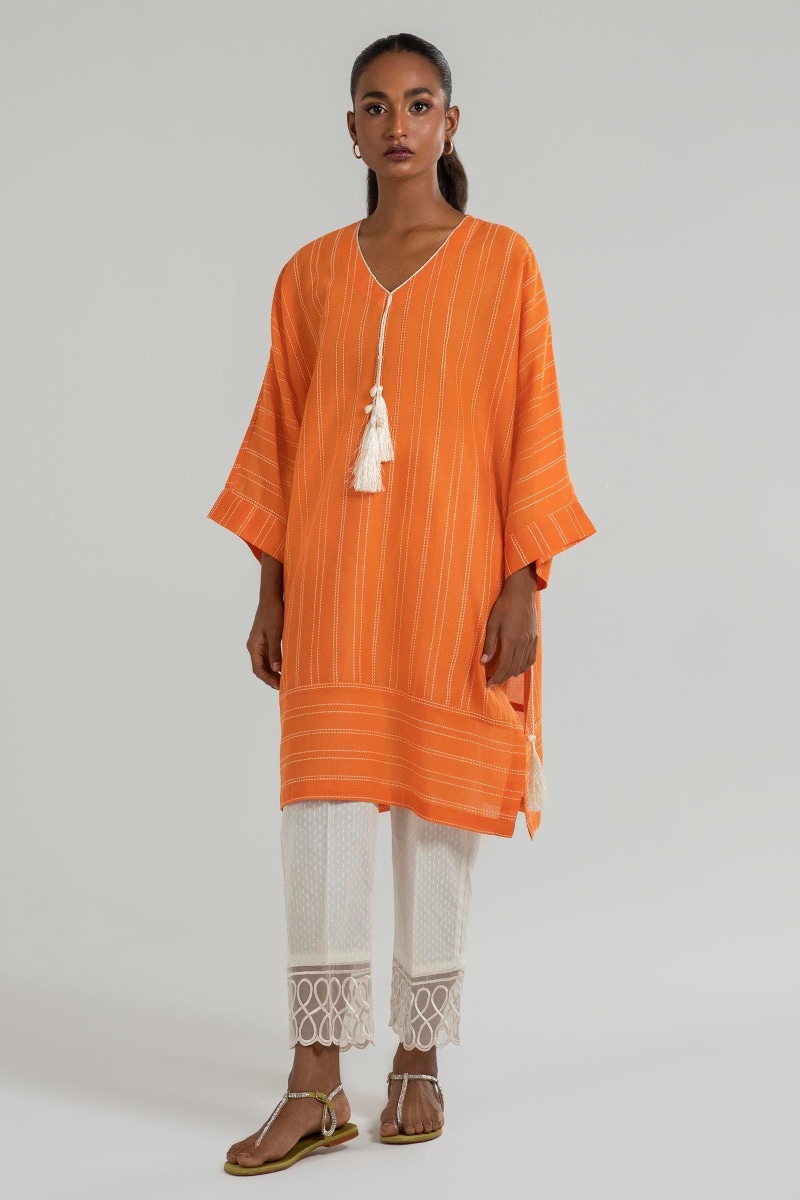
orange stripe tunic